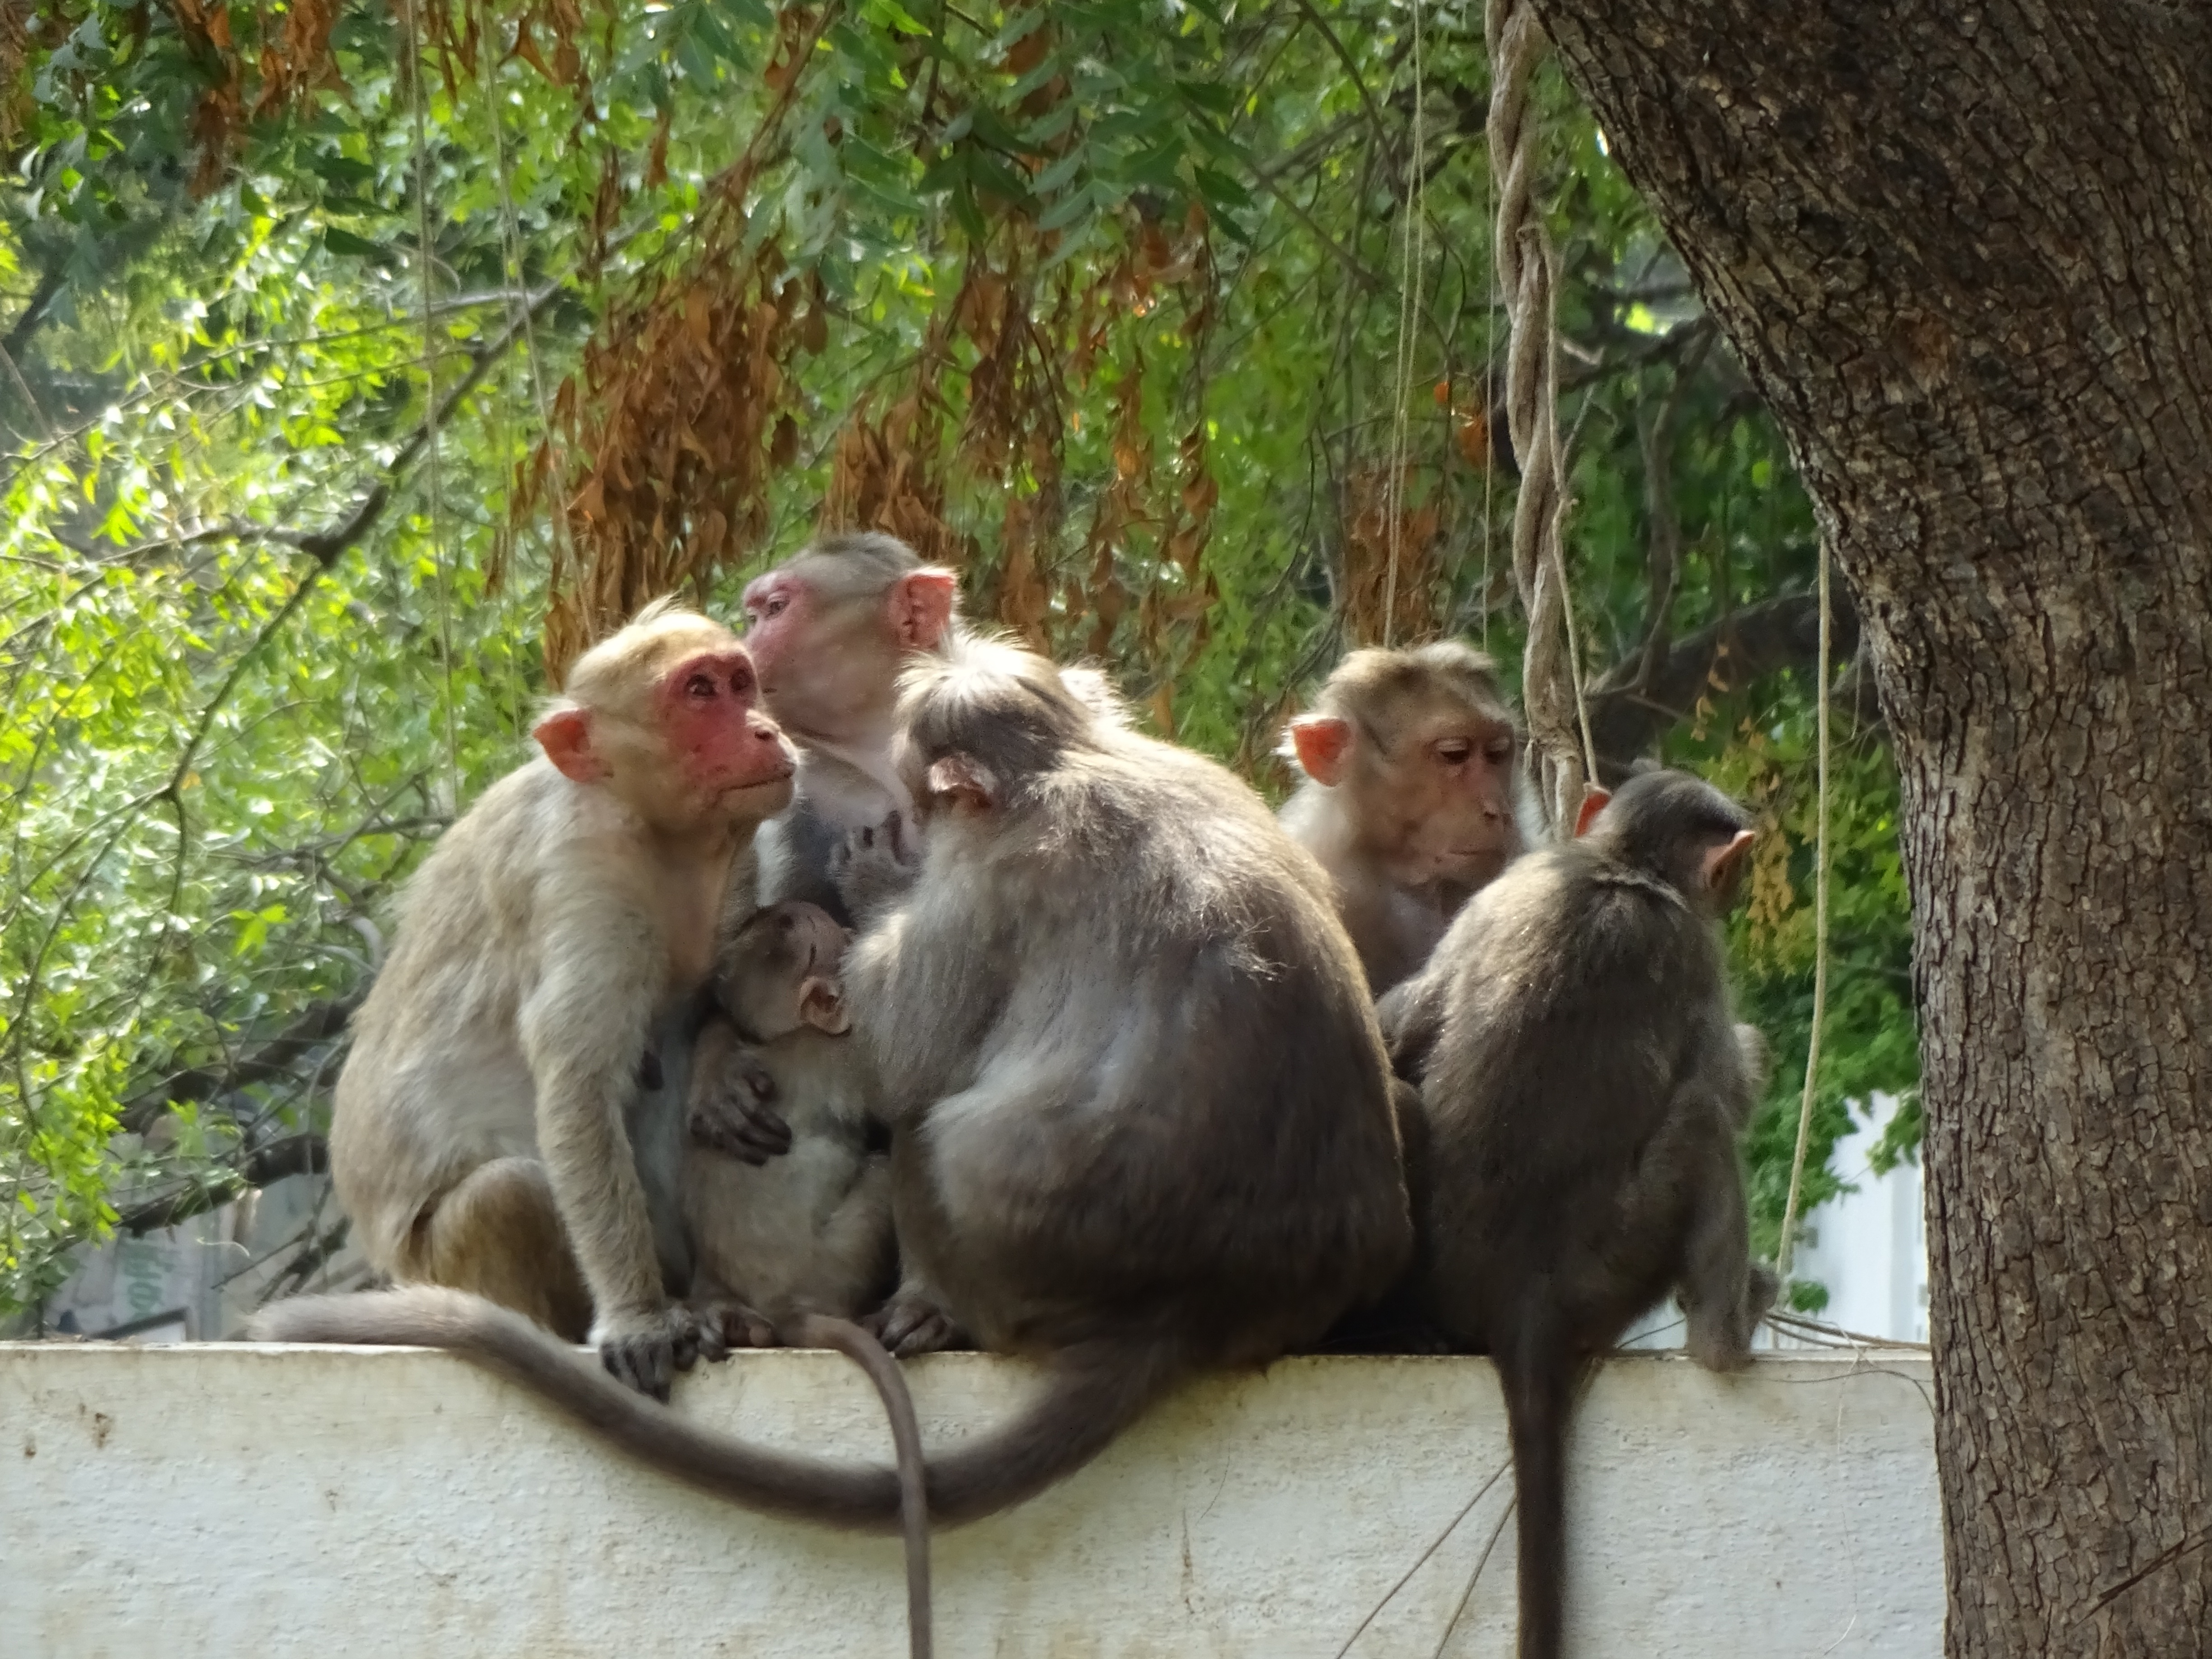
zoo, mammal, fauna, primate, ape, india, macaque, old world monkey, tiruvanamalai